1605 Syriam battles

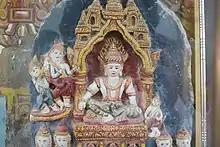
Min Razagyi of Arakan

Between 1600 and 1603, the Kingdom of Mrauk U with its powerful navy controlled over of the Bay of Bengal coastline following opportunistic attacks into Lower Burma during the collapse of the First Toungoo Empire. However, the navy was heavily dependent on Portuguese mercenaries and their firearms. Though the loyalty of the mercenaries was always suspect, Razagyi needed them to hold his maritime empire. He made Filipe de Brito governor of Syriam in June 1600. But De Brito revolted in March or April 1603 with support from the Portuguese viceroy of Goa - who appointed him governor of the new Syriam colony